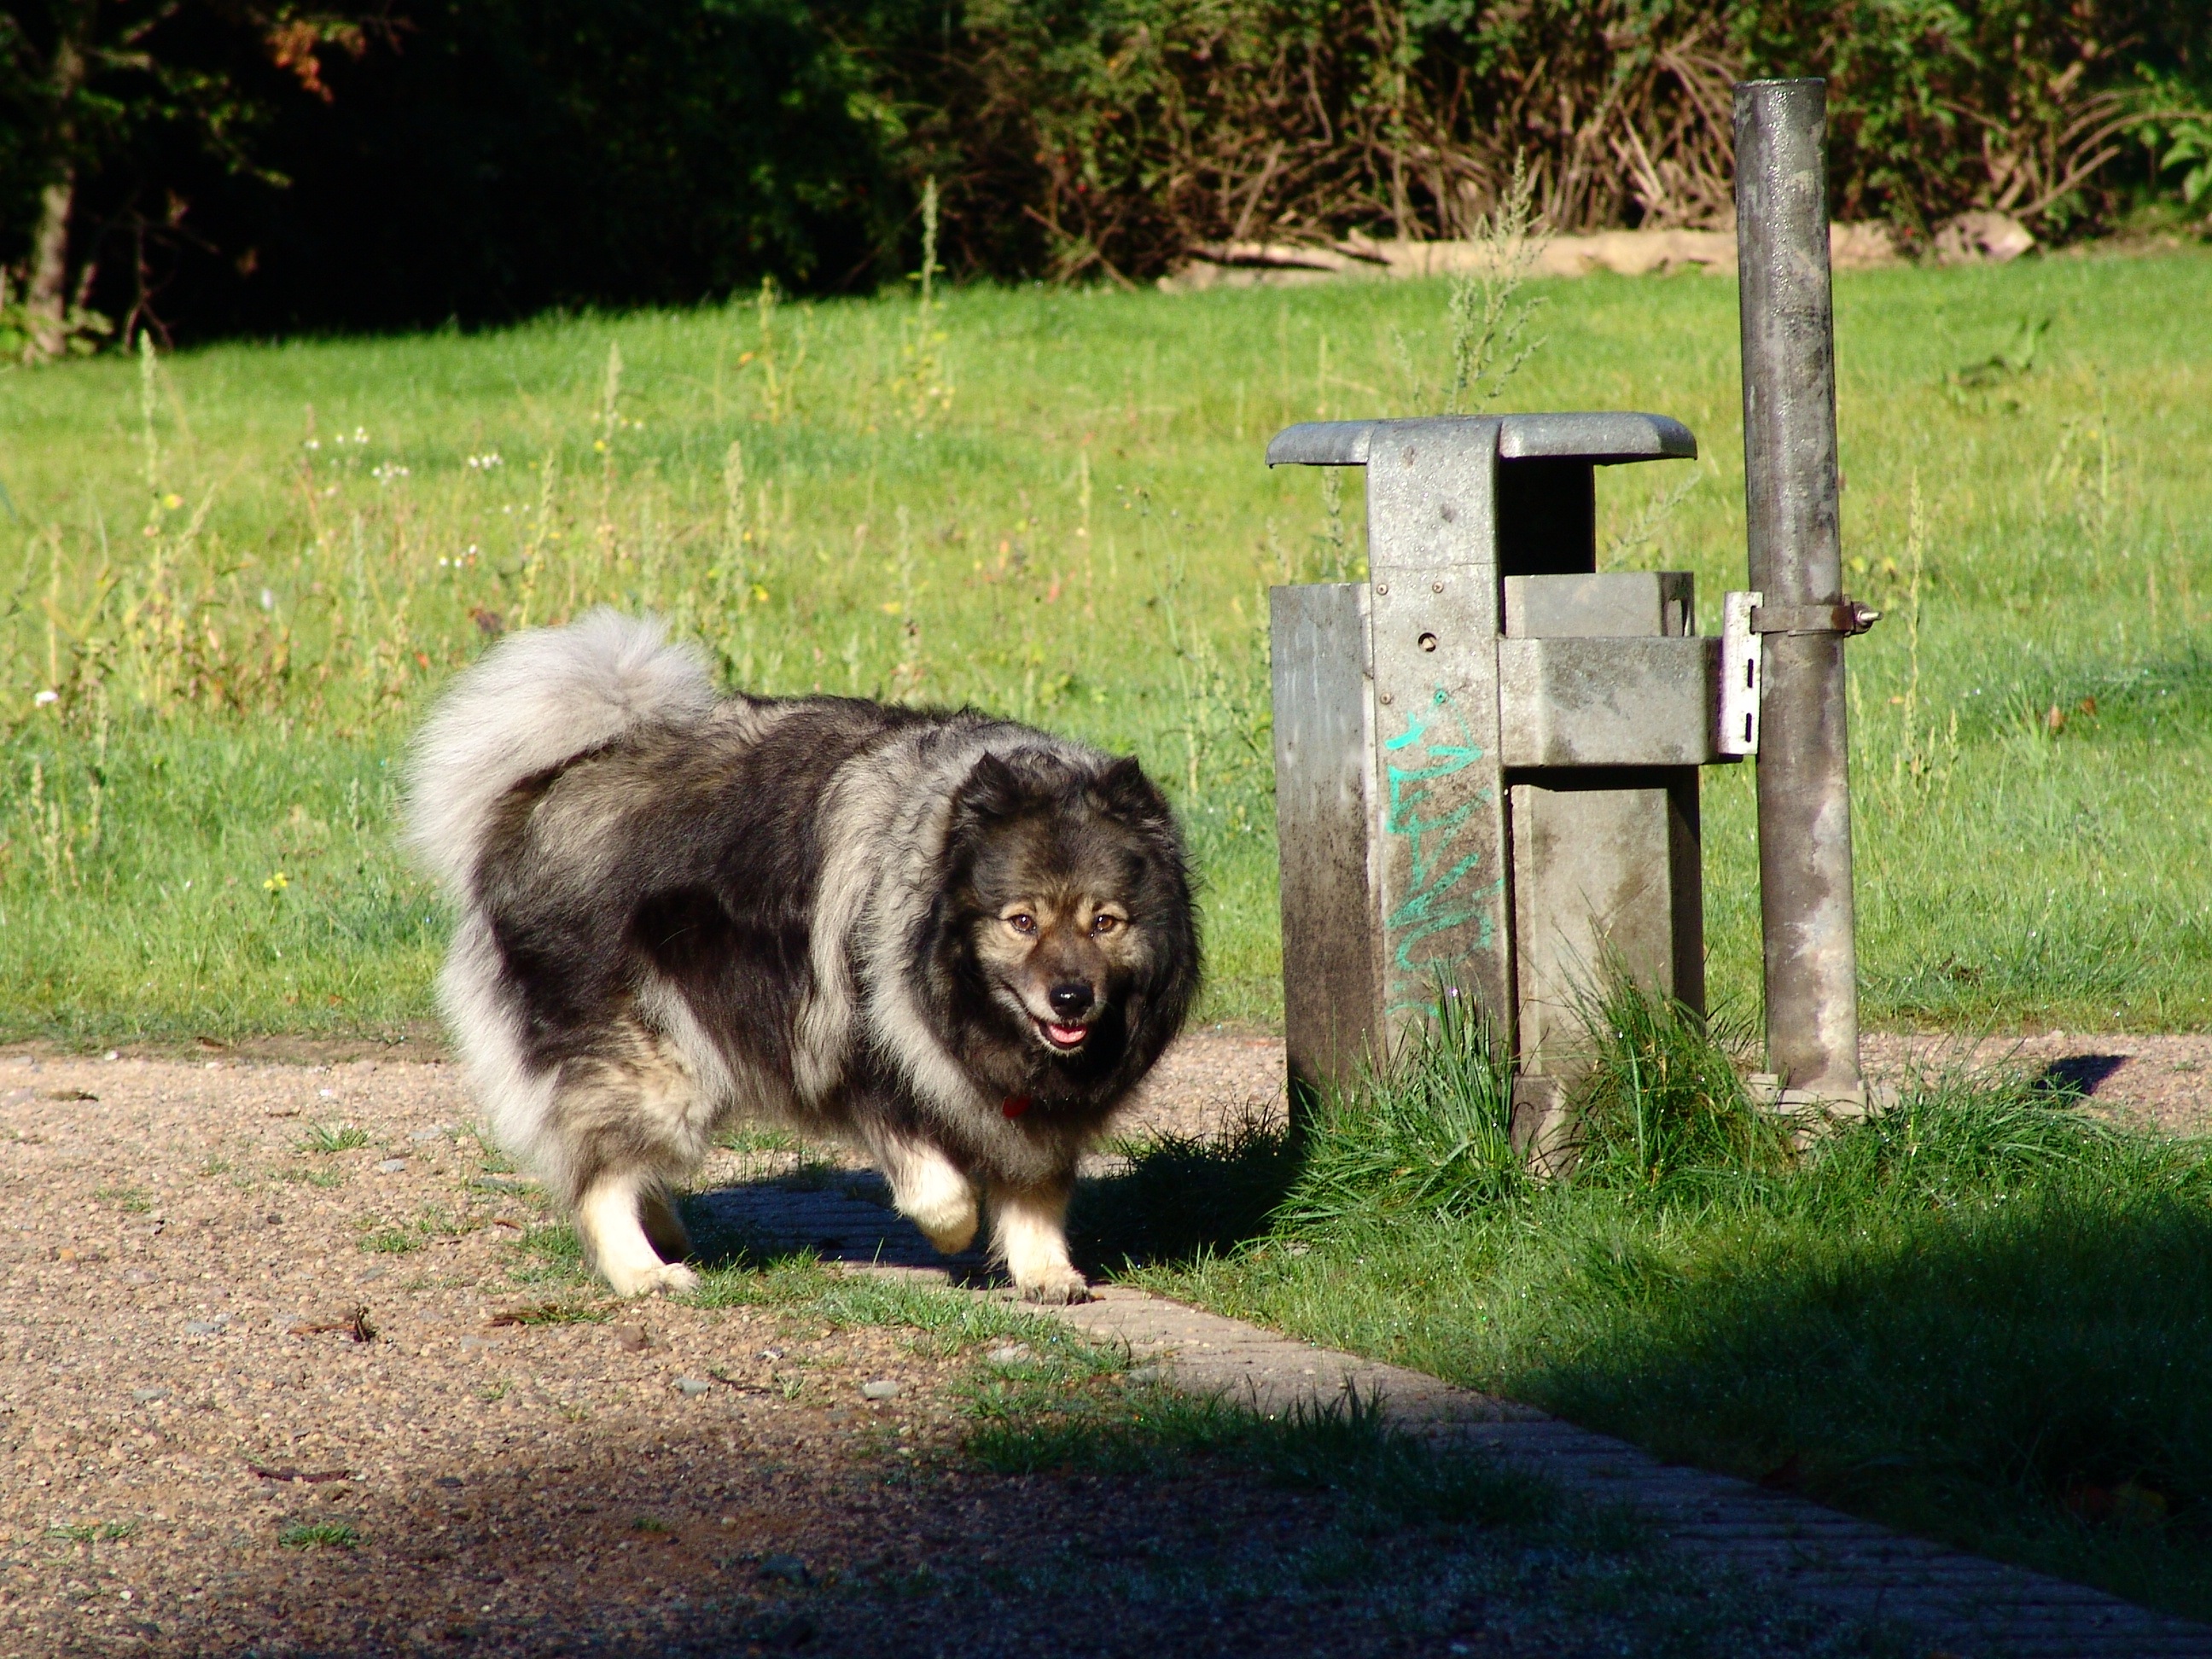
dog, mammal, race, vertebrate, dog breed, pointed, keeshond, alaskan malamute, dog like mammal, dog breed group, dog crossbreeds, caucasian shepherd dog, sarplaninac